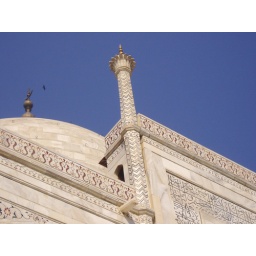
Agra, India. Although it appears white from a distance, the marble is inlaid with semi-precious stones in colourful designs.